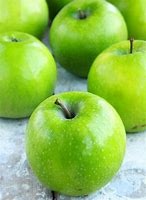
Label: apple